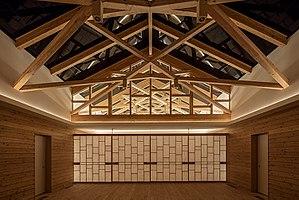
Le sanctuaire Himejima-jinja est un sanctuaire shinto situé dans l'arrondissement Nishiyodogawa-ku, à Osaka.